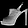
Label: Sandal